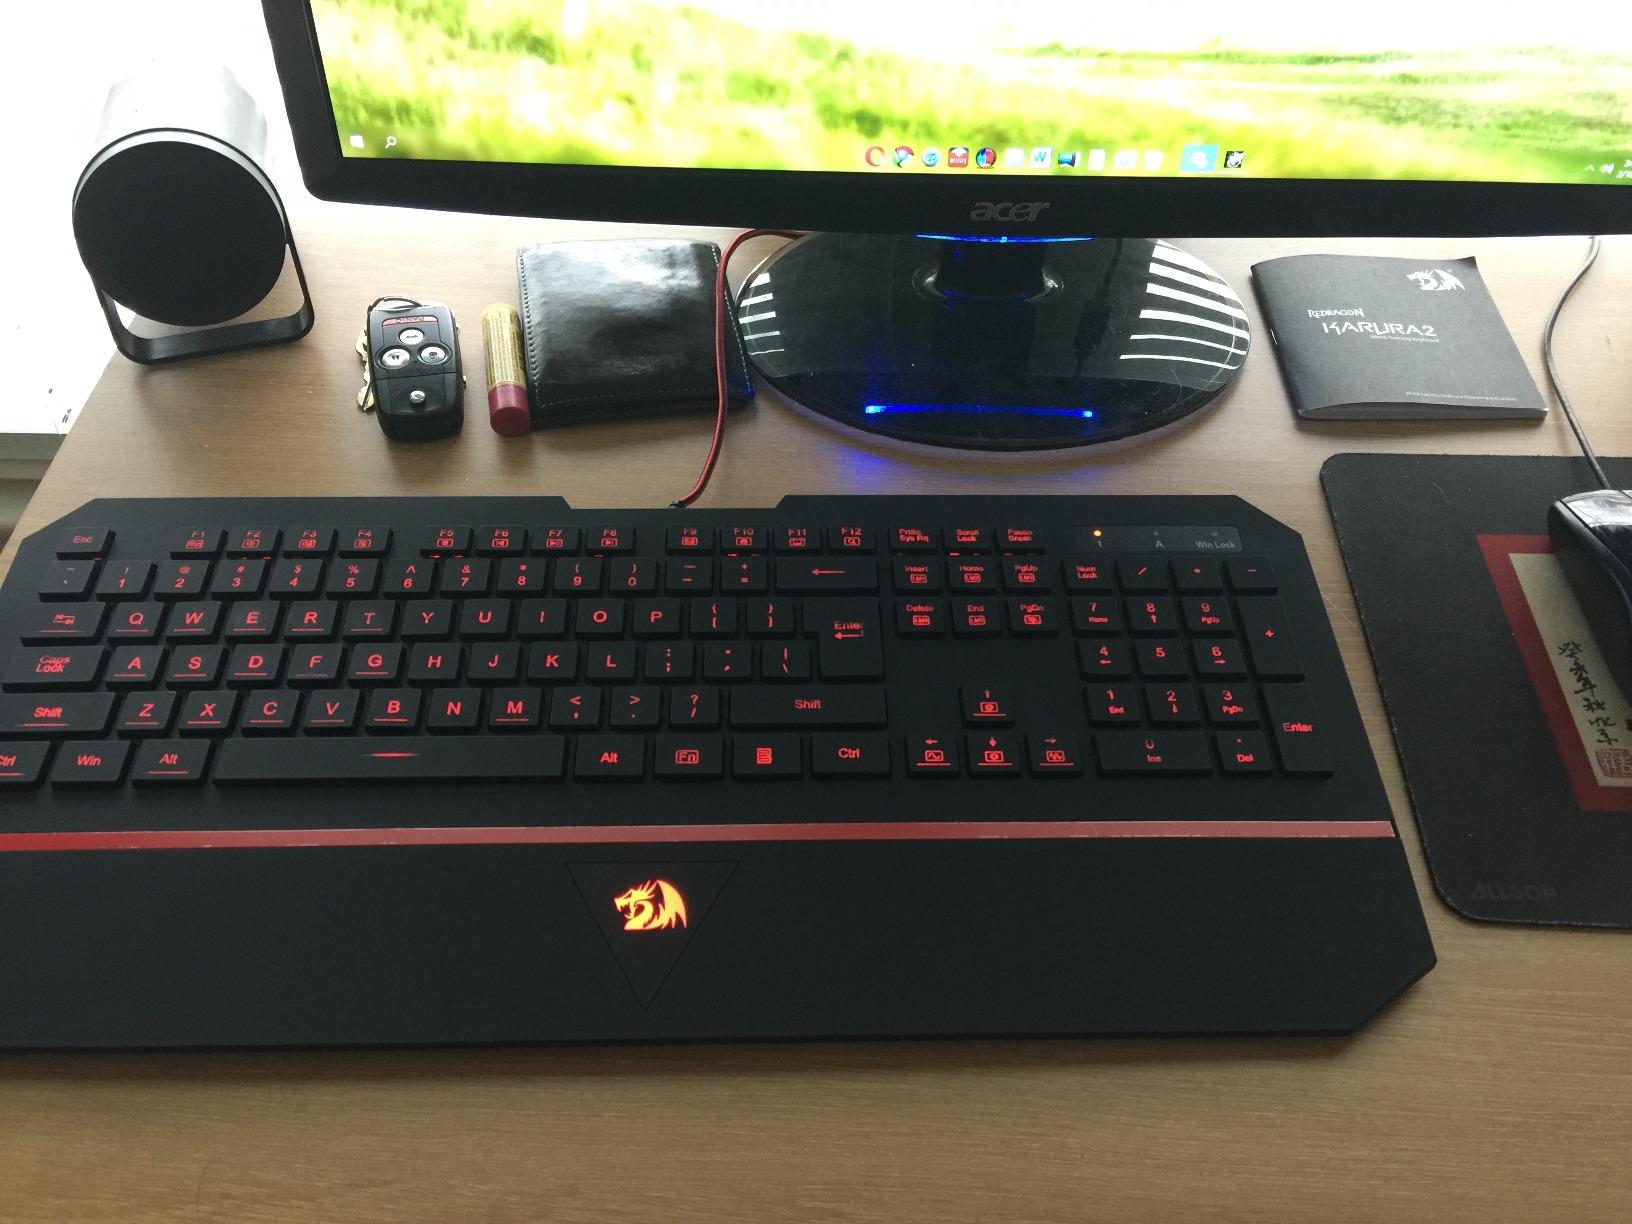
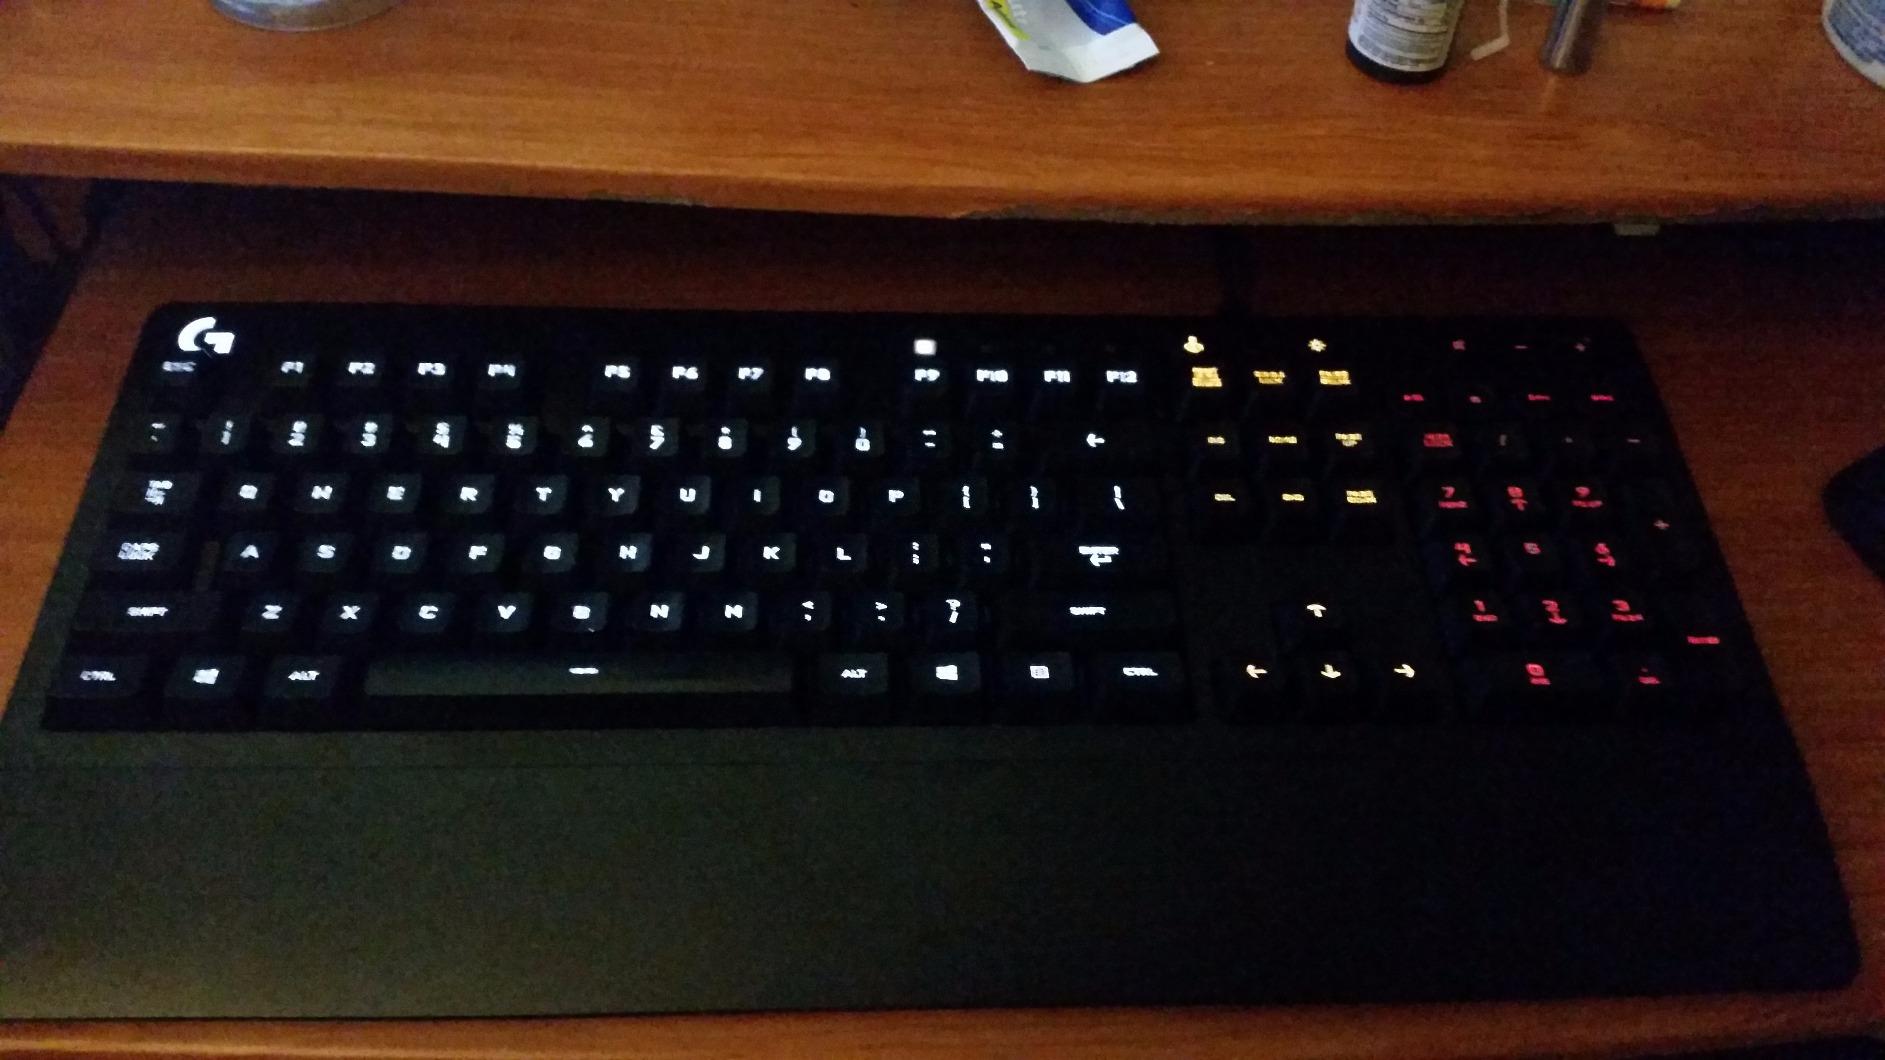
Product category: keyboard
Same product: no